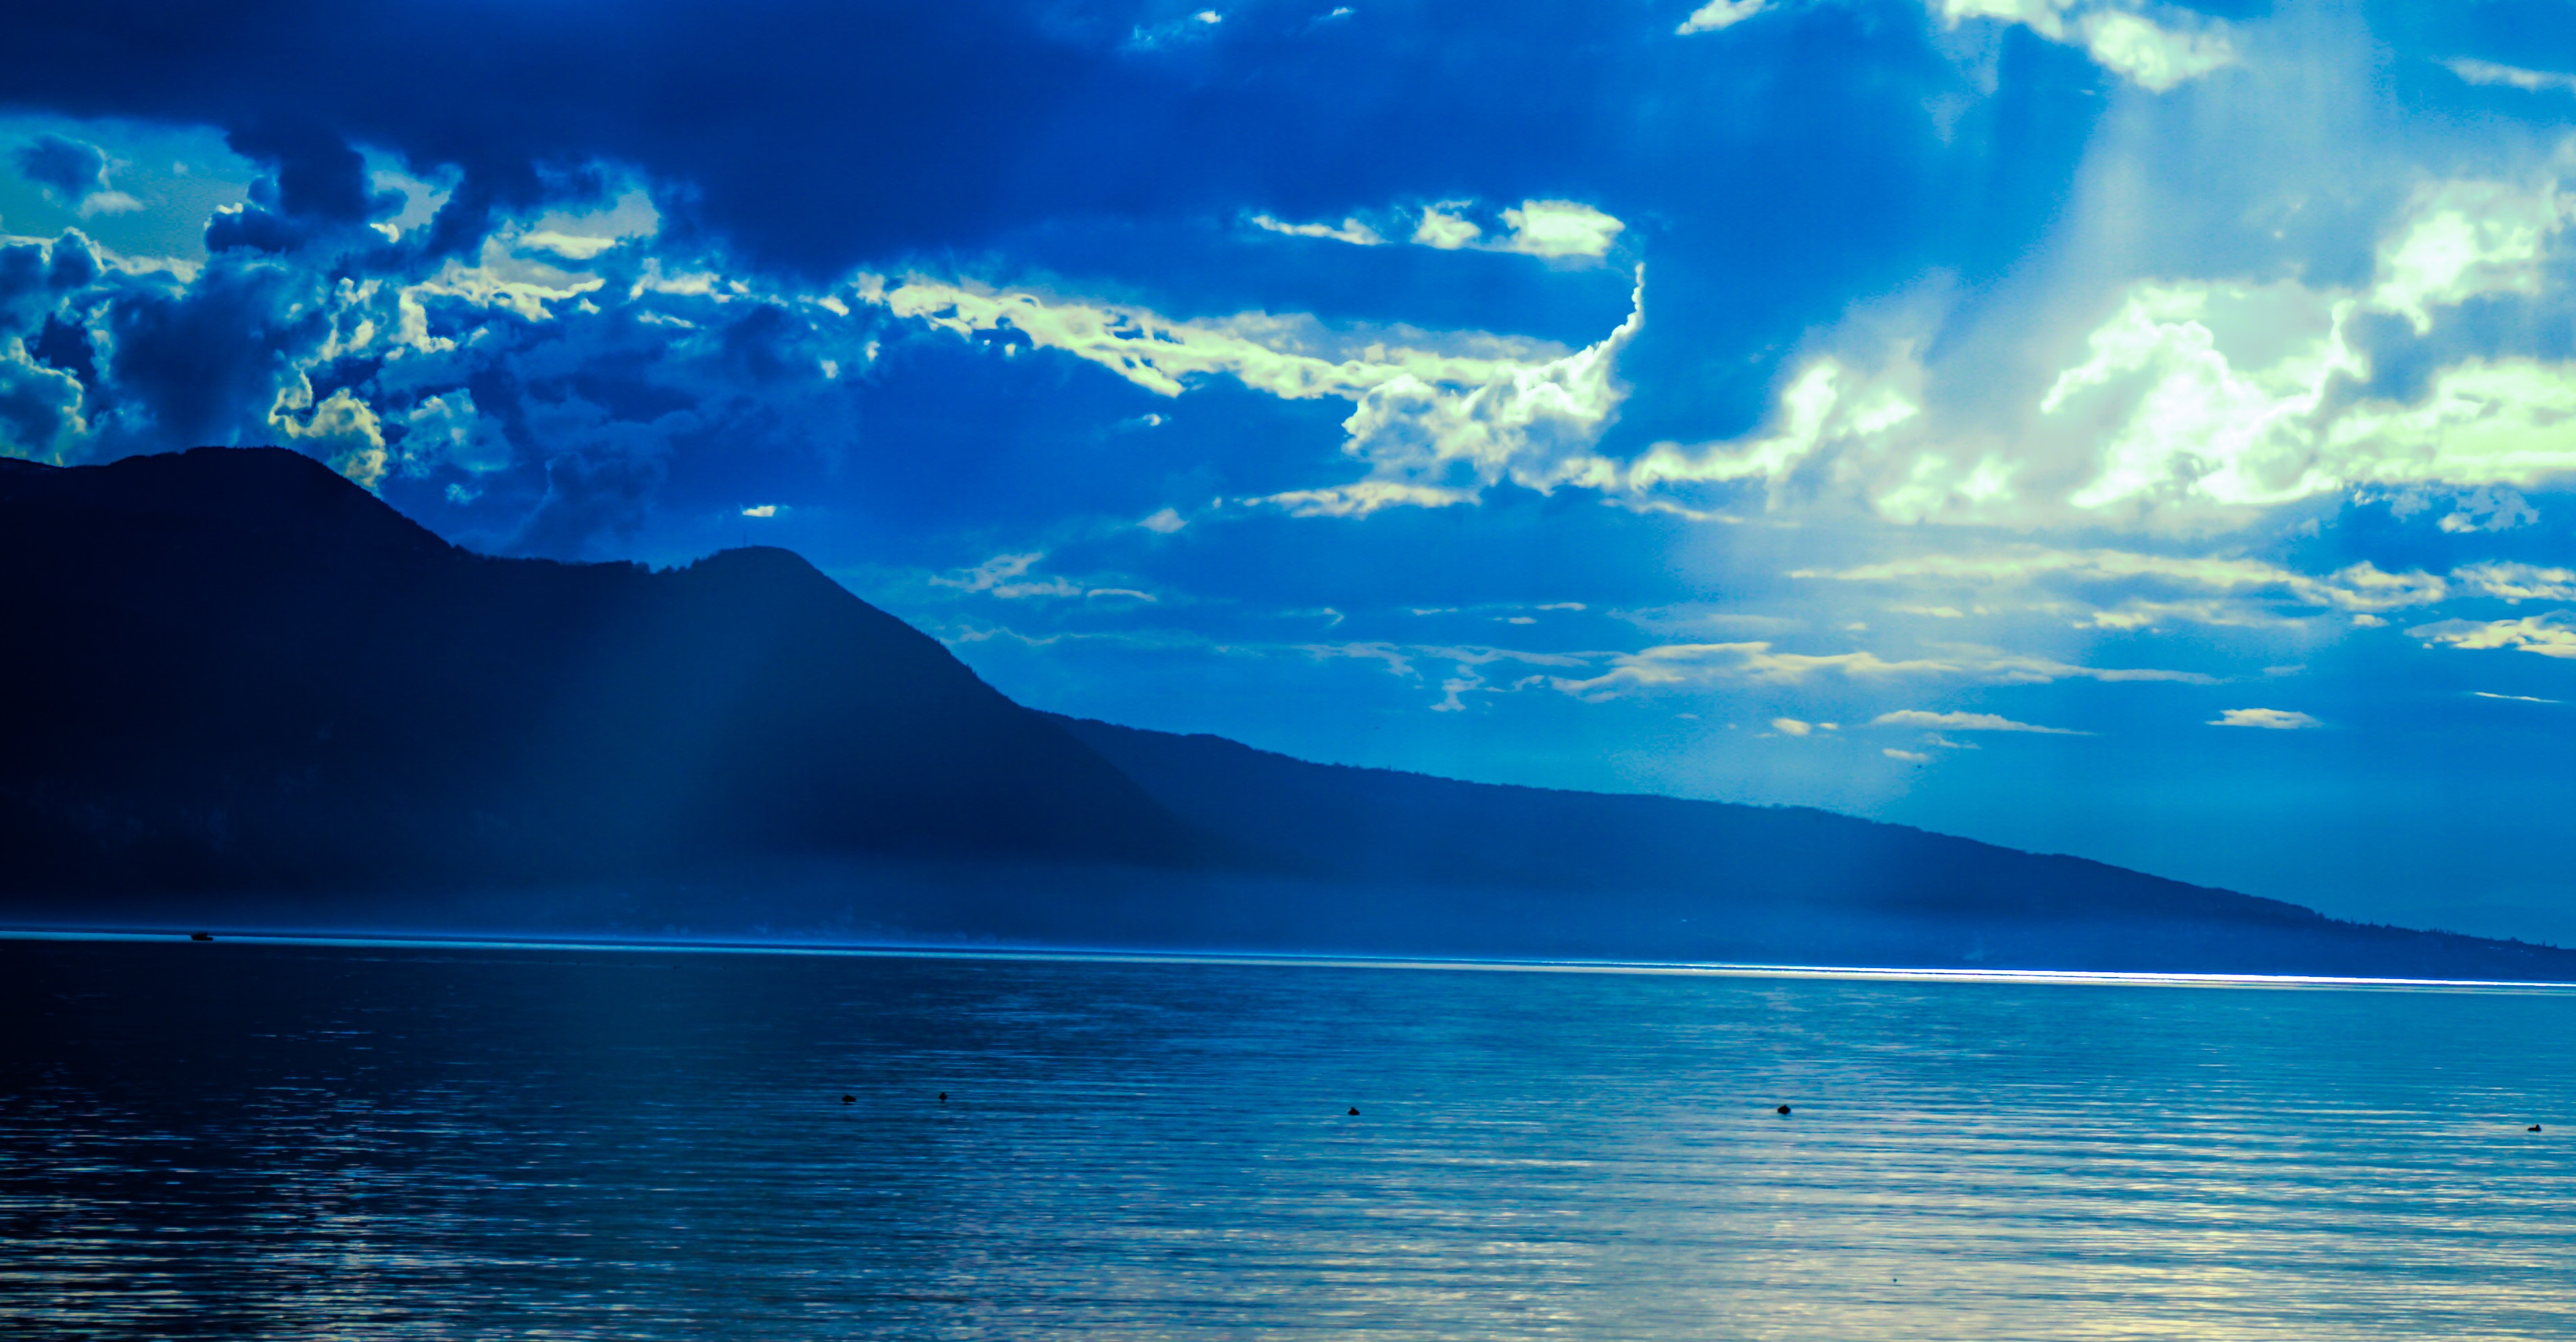
sky, blue, body of water, nature, sea, water, daytime, ocean, horizon, cloud, water resources, azure, natural landscape, sound, atmosphere, calm, aqua, turquoise, lake, mountain, sunlight, reflection, landscape, highland, electric blue, cumulus, coastal and oceanic landforms, hill, mountain range, wave, coast, lake district, loch, meteorological phenomenon, tropics, bay